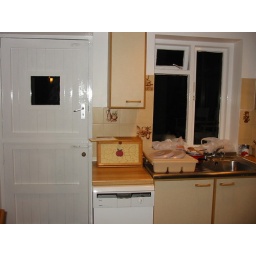
Our house in Winchester - kitchen